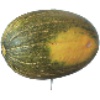
Label: melon_piel_de_sapo